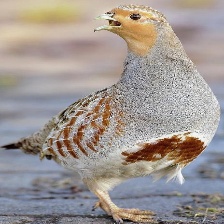
Species: GRAY PARTRIDGE
Scientific name: PERDIX PERDIX
ImageNet parent category: partridge